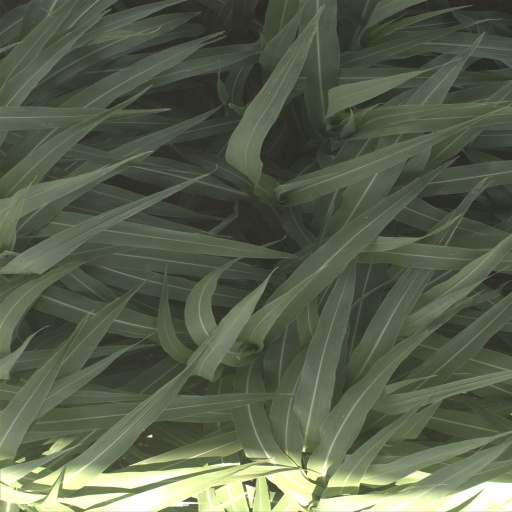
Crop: sorghum